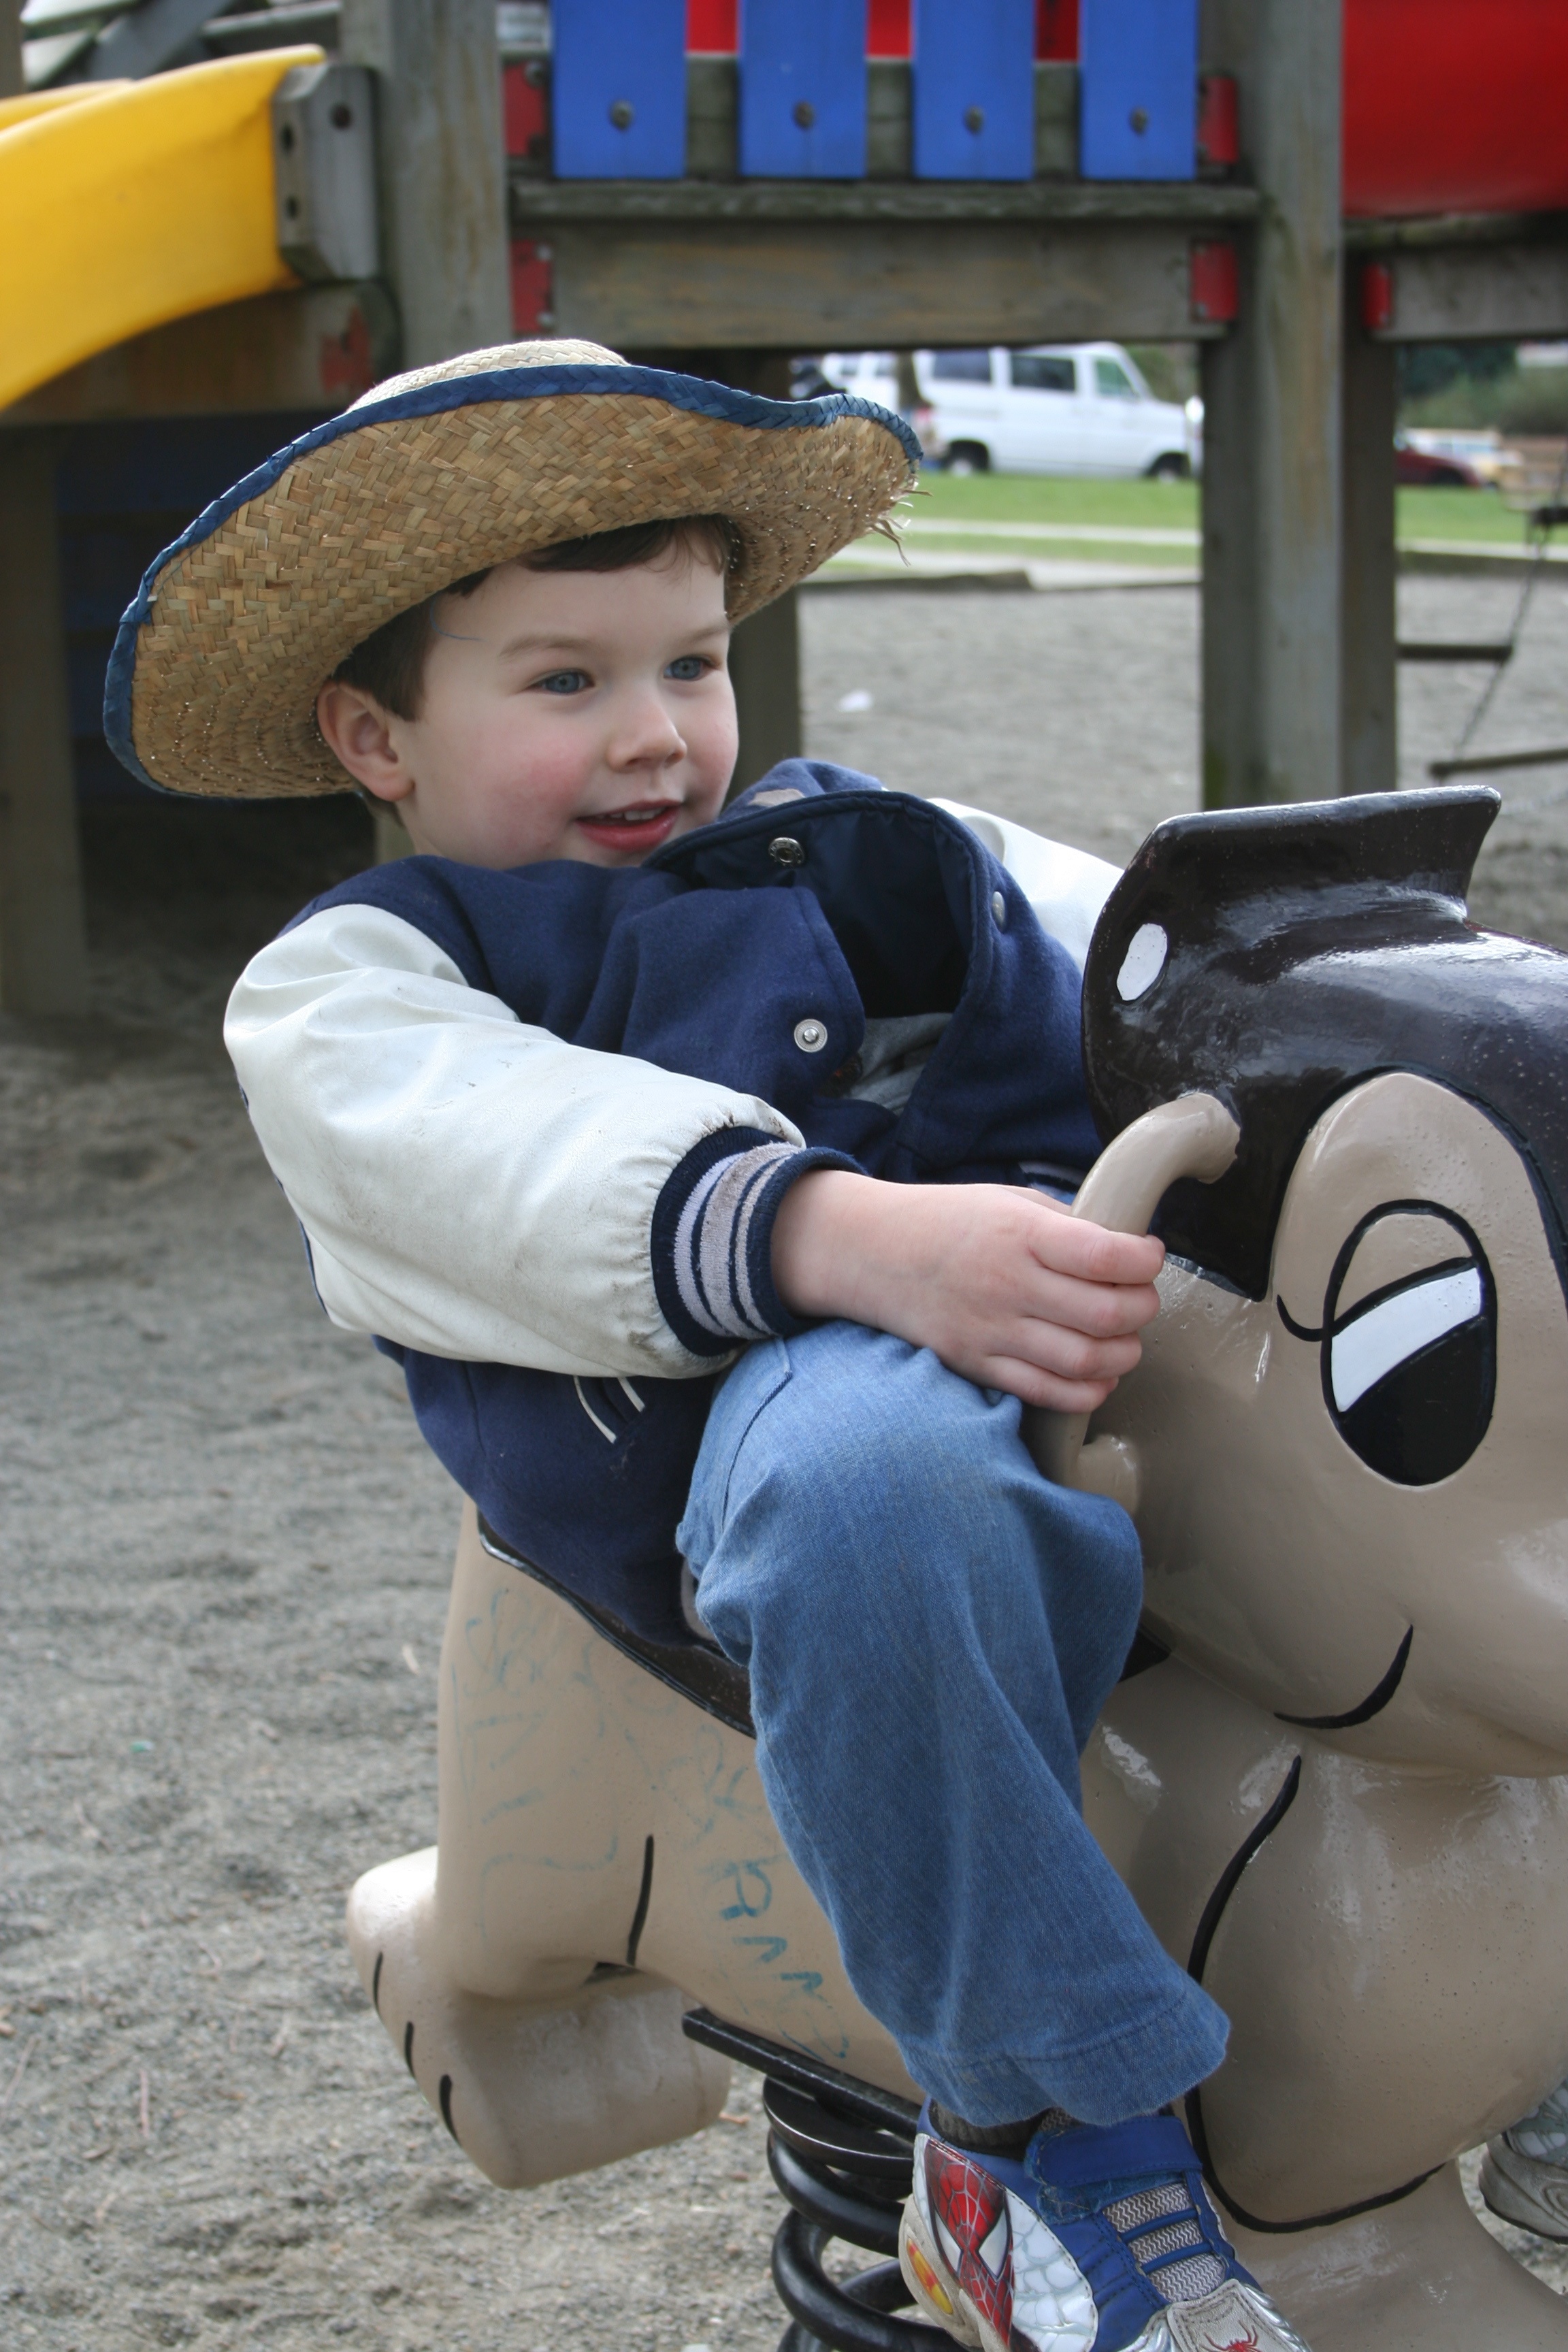
person, boy, male, child, blue, clothing, fun, toddler, costume, interaction